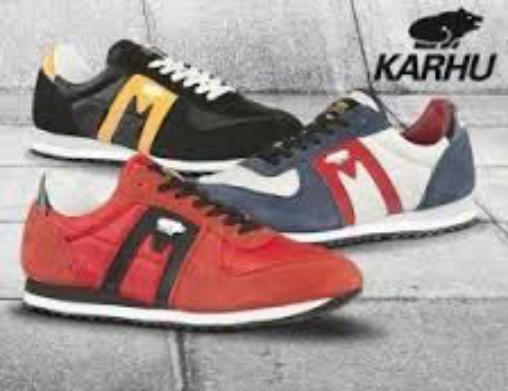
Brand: Karhu
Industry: Clothes